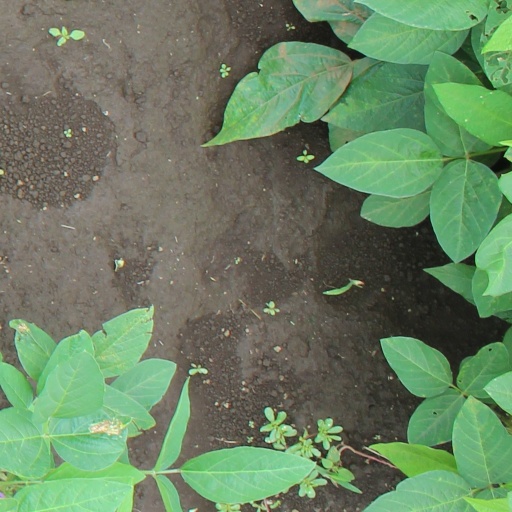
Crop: soybean